Homebrew (video games)

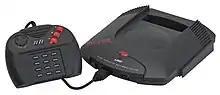
The Atari Jaguar was declared an open platform in 1999.

The first hobbyist-developed Atari Jaguar game was released in 1995: a version of "Tetris" called "JSTetris". It was written using a Jaguar with a custom BIOS and a homebrew development kit named BJL running on Atari ST. After purchasing all the intellectual property assets of Atari Corporation from JTS in 1998, Hasbro Interactive, on May 14, 1999, announced that they have released all rights to the Jaguar, declaring the console an open platform. Following the announcement, a few developers and publishers, such as AtariAge, B&C Computervisions, Piko Interactive, Songbird Productions, Telegames, and Video61, have released both previously unfinished games from the Jaguar's past as well as several brand new games.